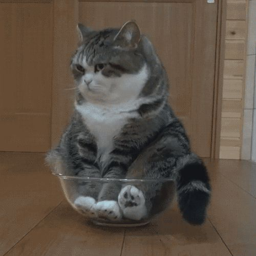
but i fit in this when i was a kitten , me no understand